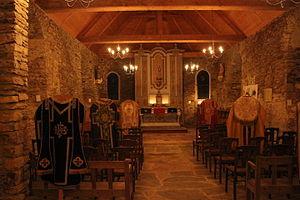
Chapelle Saint-Quentin-d'Elle This building is indexed in the Base Mérimée, a database of architectural heritage maintained by the French Ministry of Culture,
Saint-Quentin-d'Elle est une ancienne commune française absorbée en 1812 par Bérigny.